Arina Rodionova

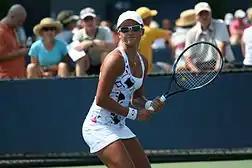
Rodionova in 2010

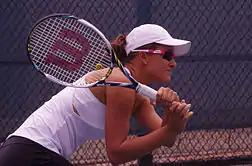
Rodionova in 2014

In 2012, Rodionova lost in the qualifying rounds of the Sydney International and the Australian Open. She then lost in the quarterfinals of the $25k Burnie International. She then competed in two more ITF events – losing in the second and first round, respectively. She picked up form in ITF Mildura, reaching the semifinals. Rodionova then competed in three more tournaments, losing in the second round of all three. She then failed to qualify for the Danish Open. Her best result of the year came at the WTA Tour clay-court event Morocco Open. She defeated Darija Jurak, Karolína Plíšková, and world No. 108, Mathilde Johansson, to qualify for the main draw. Each match lasted three sets. She took on Timea Bacsinszky in the first round, started well by winning the first set 6–2, but was forced to retire due a severe wrist injury she sustained while trailing 0–4 in the second set. She was also forced to withdraw from the doubles competition, where she and Anastasia were the No. 1 seeds. She missed a big part of the clay-court season to recover from the injury. Rodionova returned in July; she only made it past the first round in one of five ITF tournaments. However, she had a great result in Las Vegas where she reached the semifinals. Following three more early exits, she reached the final of a $25k event in Traralgon, and followed this up by winning her next tournament in Bendigo. She finished the year with two more early-round losses in Toyota and Dubai.